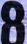
Number: 8